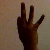
The image shows a hand gesture representing the number 9 in Indian Sign Language.